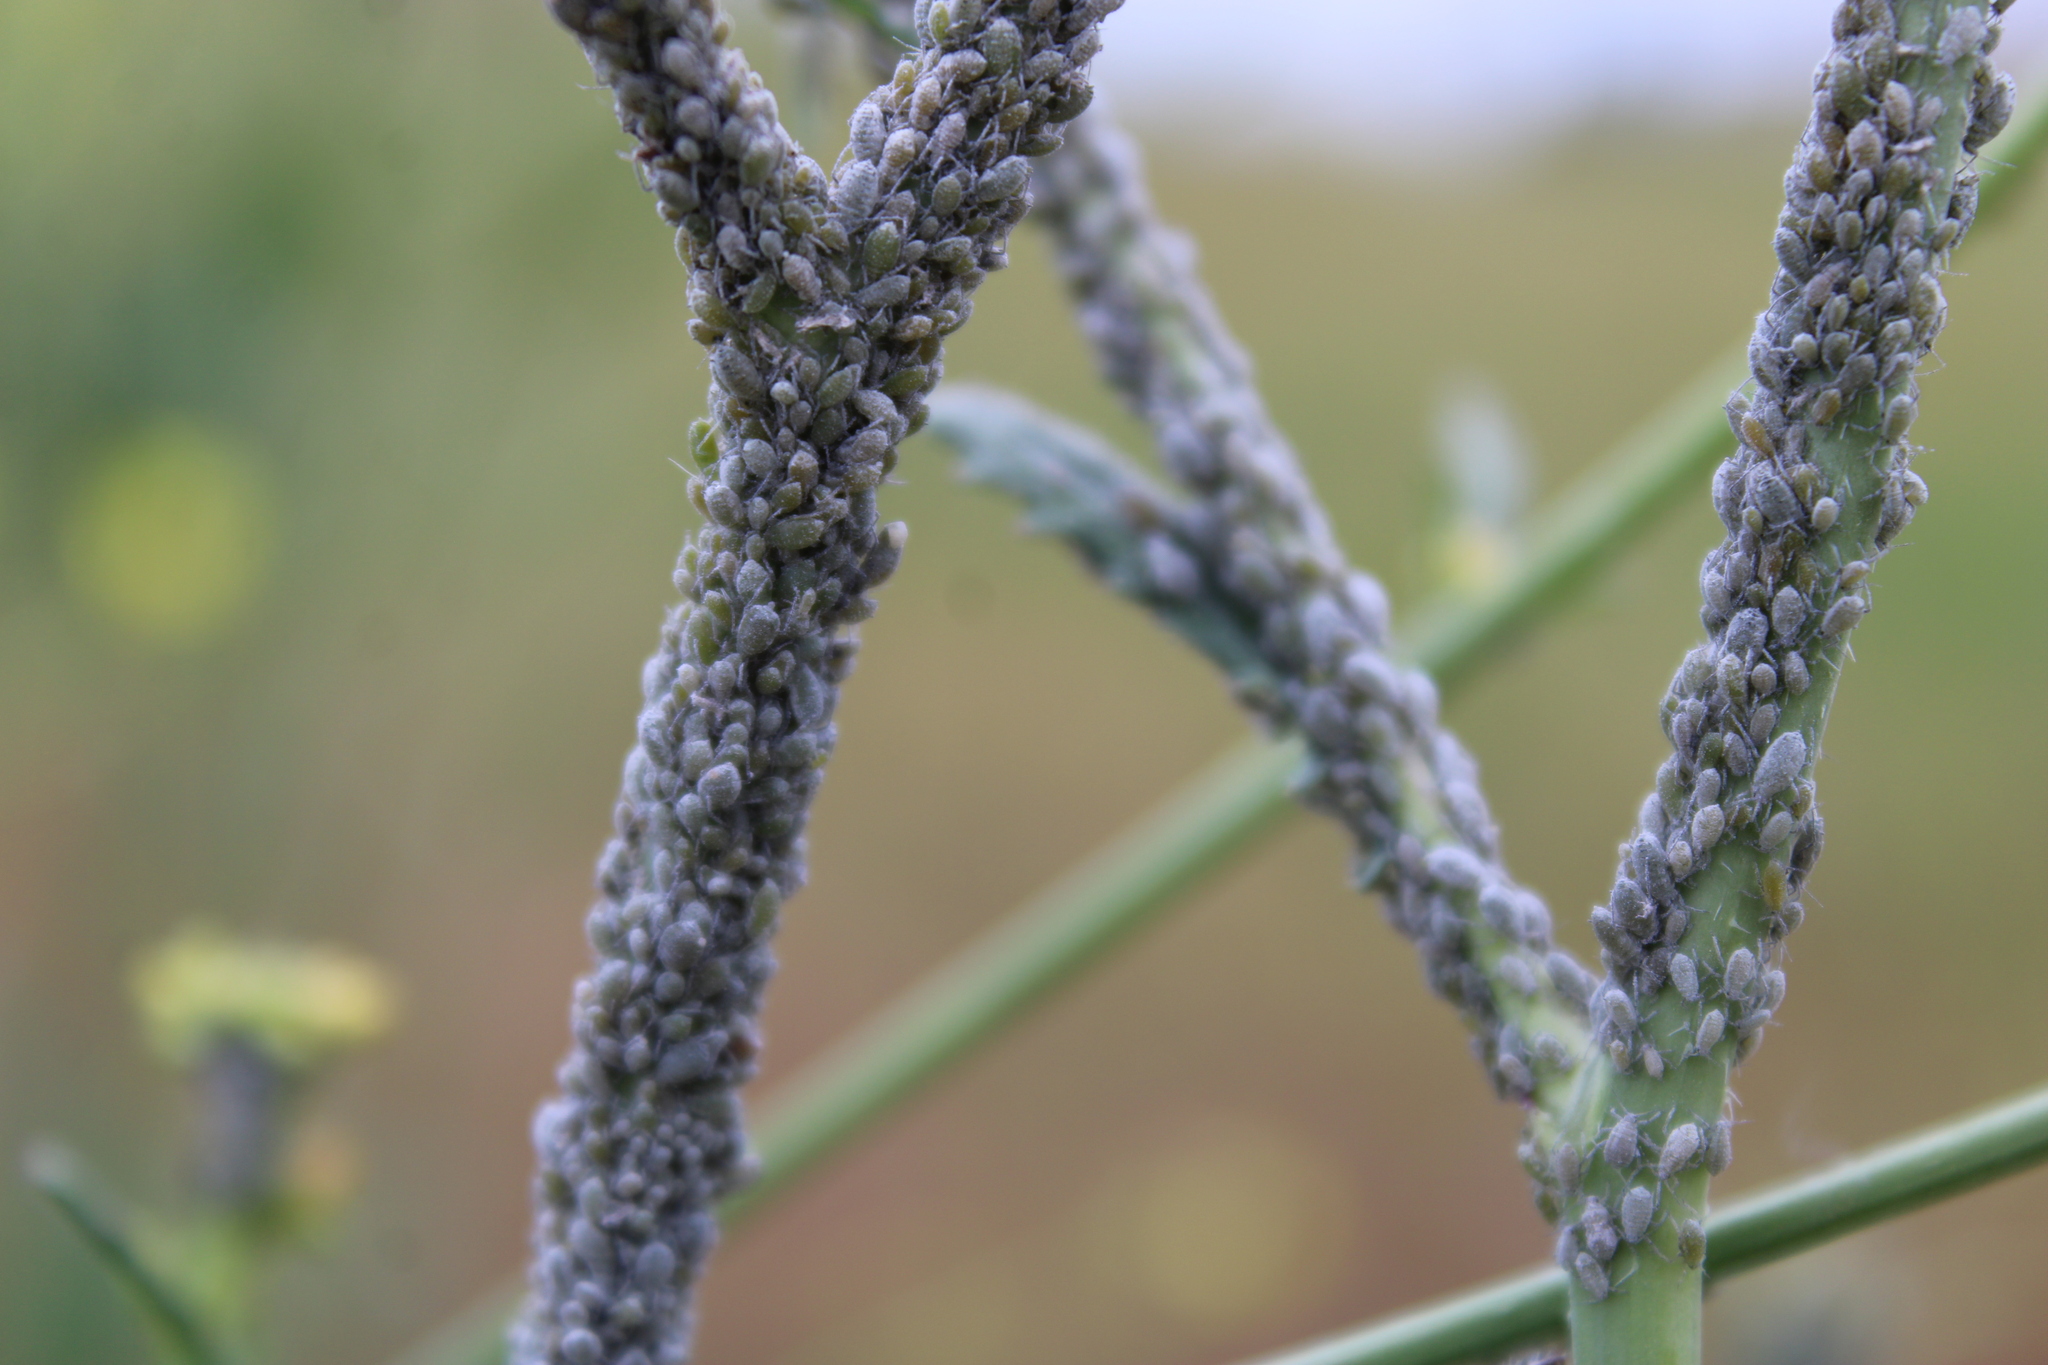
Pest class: cabbage_aphid